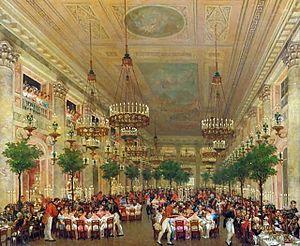
Cette page concerne l’année 1832 du calendrier grégorien.